Question: Please indicate a possible affordance area of the axe that can be used for holding
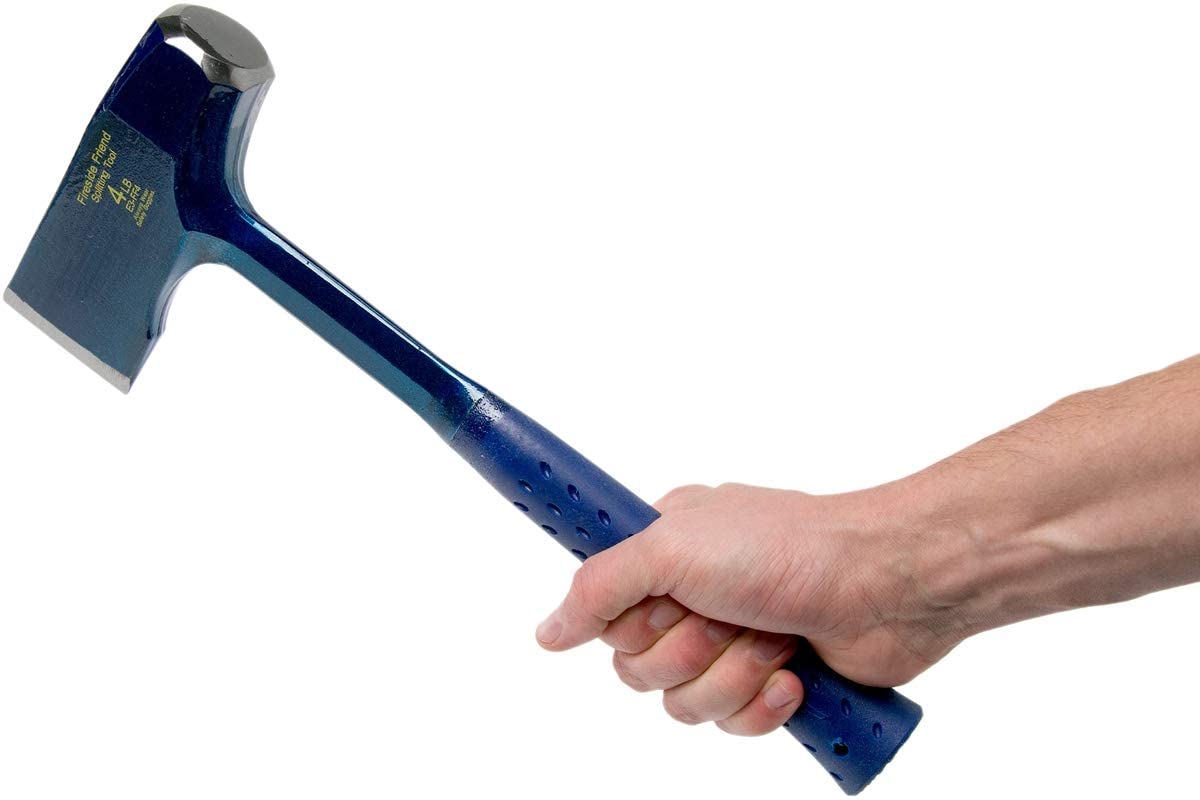
Answer: [208.5, 182.5, 933.5, 798.5]